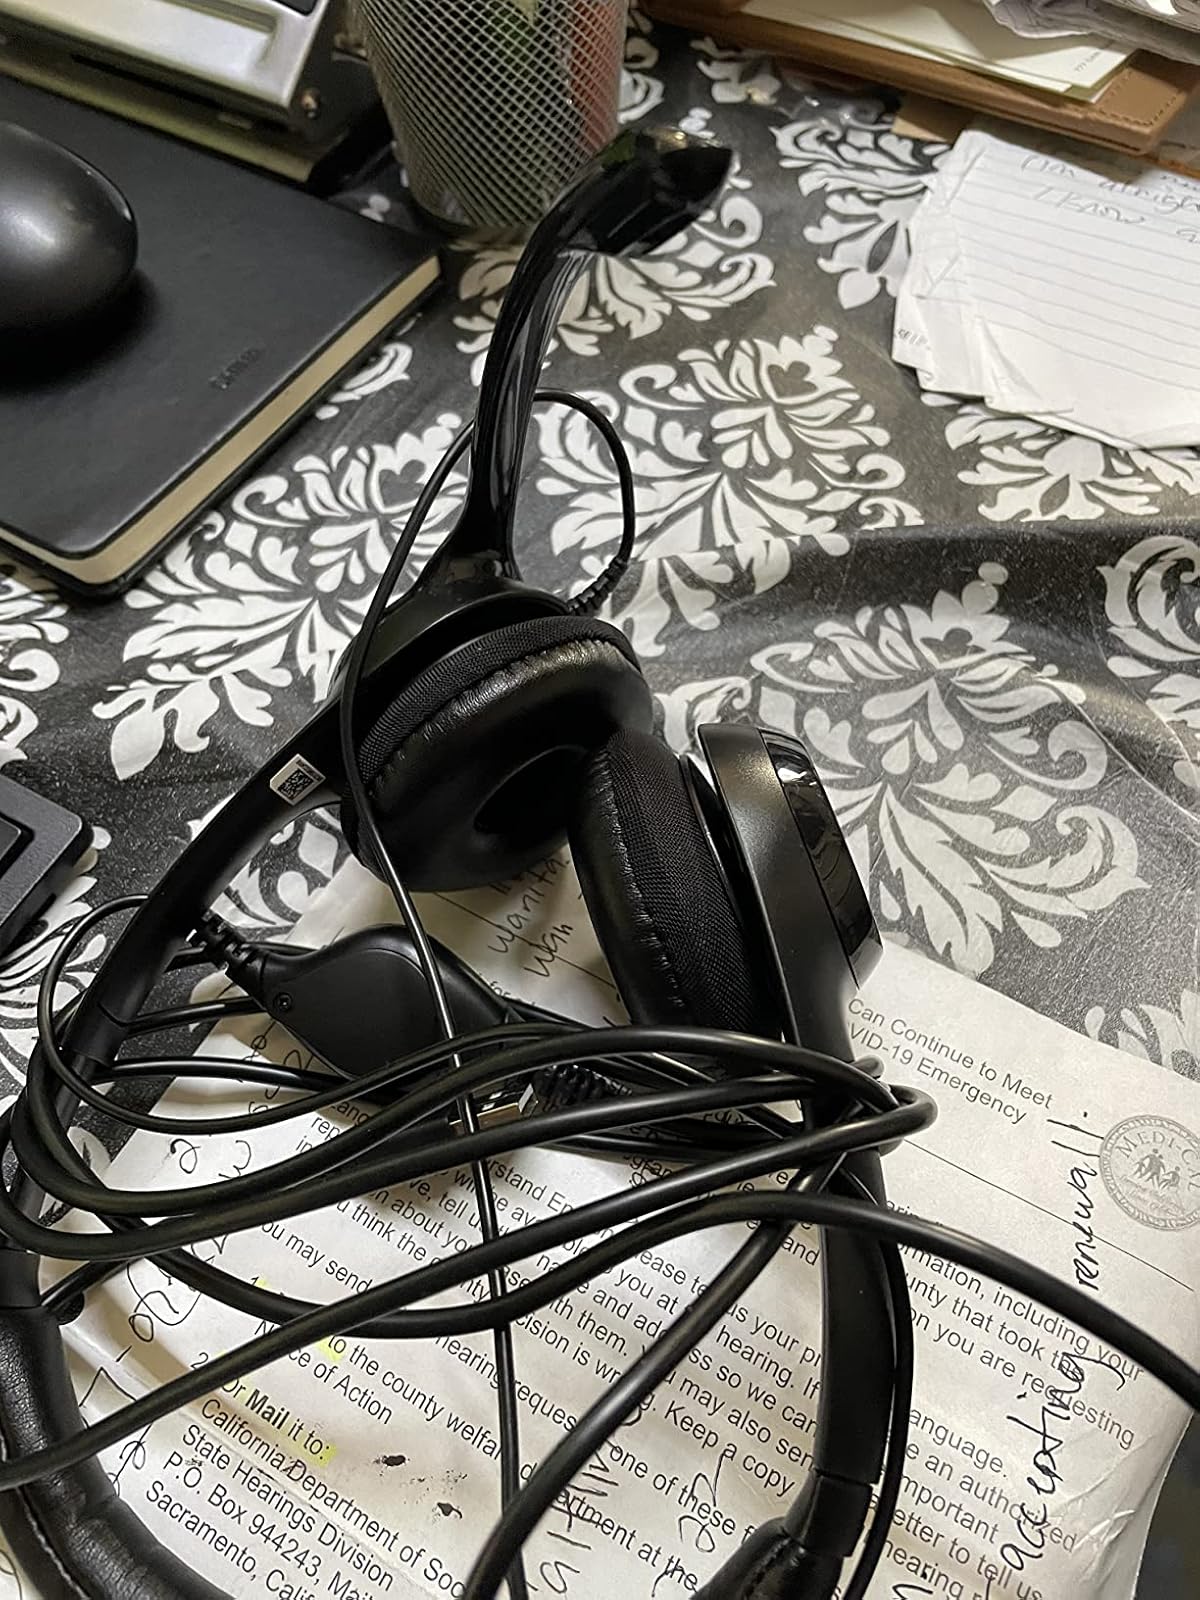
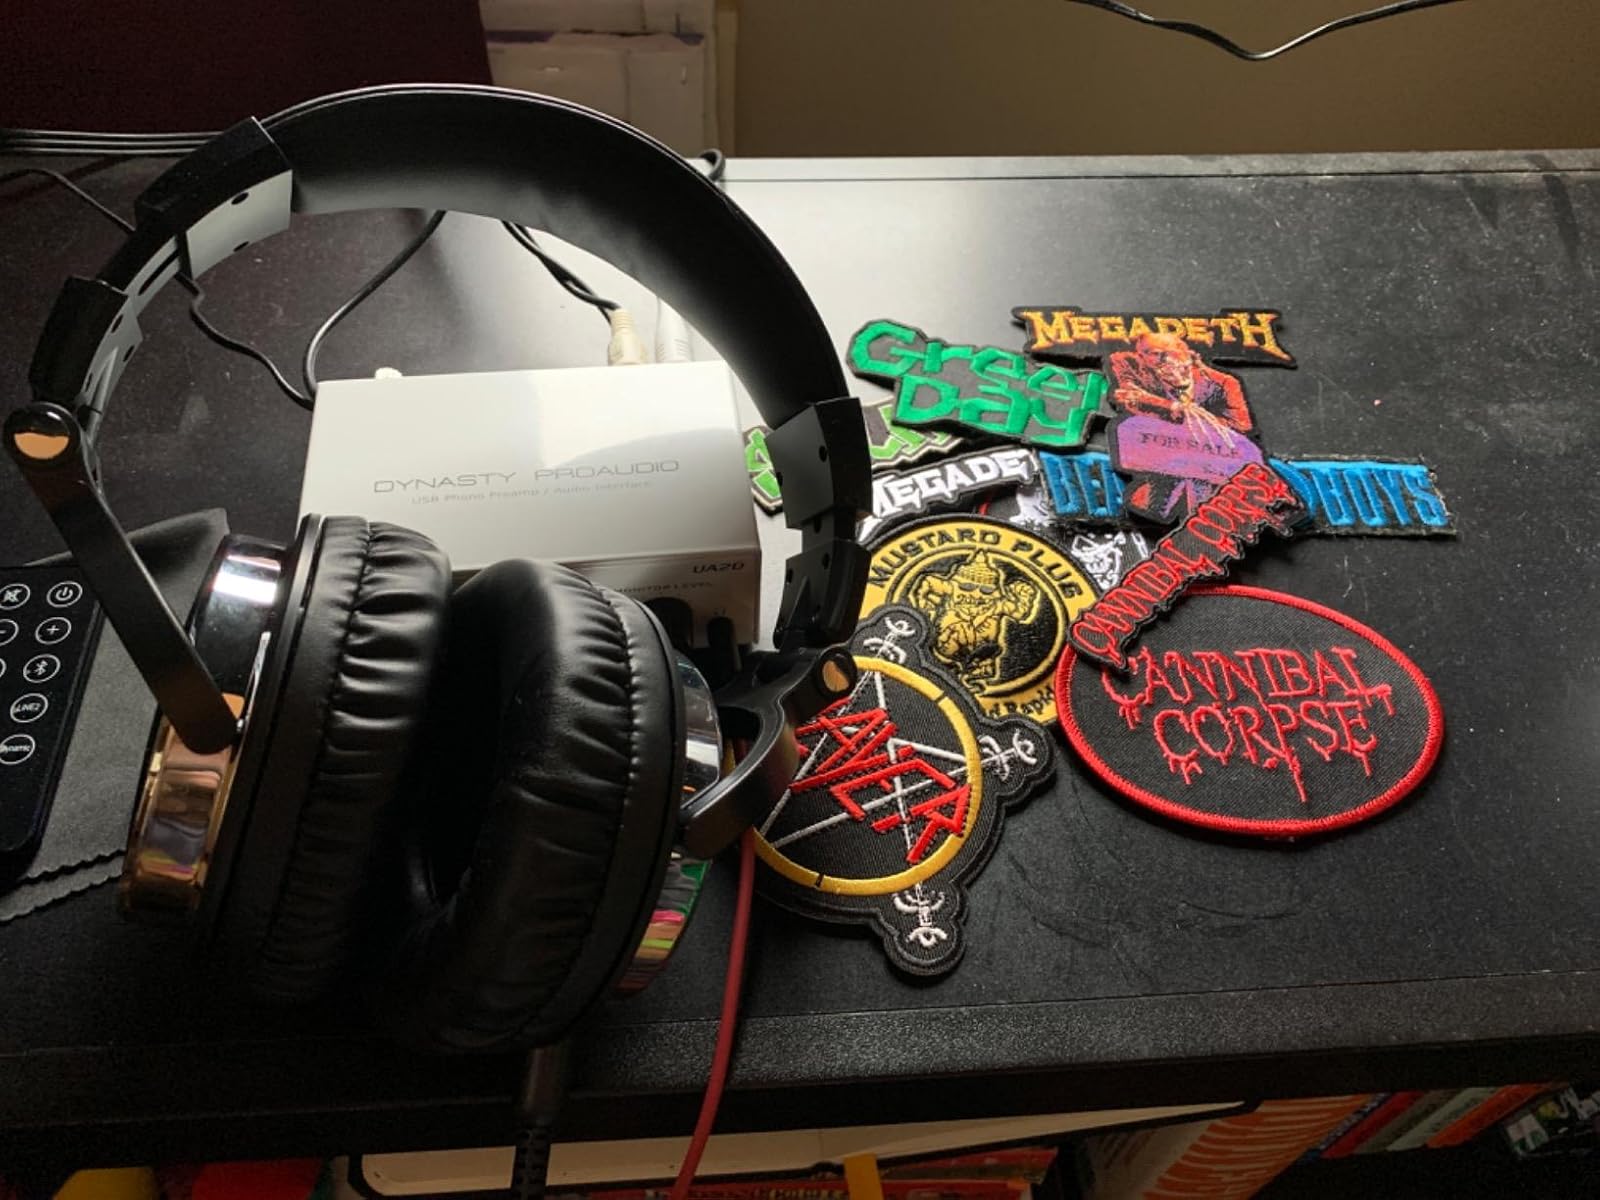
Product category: headphones
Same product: no